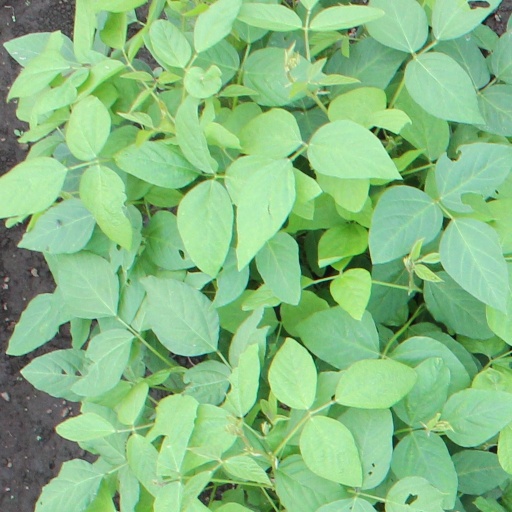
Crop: soybean